Rubber guard

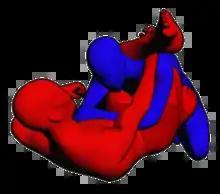
Rubber Guard diagram, a red figure holding blue figure in the rubber guard.

Rubber guard is a Brazilian Jiu-jitsu technique, which involves the practitioner ‘breaking down’ the posture of the opponent to enter into rubber guard, while maintaining a high level of control. It utilizes extensive flexibility to control the opponent with one arm and one leg. The opposite arm in turn is free to attempt submissions, sweeps or to strike the trapped head of the opponent.